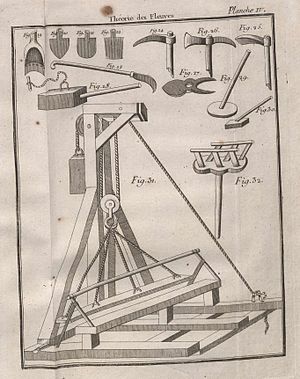
Rambuk (maskine)
Abhandlung vom Wasserbau an Strömen, 1769
En rambuk eller rammemaskine er en maskine, som i den indledende del af et byggeri bruges til at bringe pæle, oftest af stål eller armeret beton, ned i jorden, så at de kan bære lasten fra byggeriet, typisk på steder hvor jorden tæt under overfladen er uegnet hertil pga ringe bæreevne. På steder hvor der ønskes opbygget et spring i terrænoverfladen, fx havnekajer eller viadukter, bruges rambukke ved anlæg af spunsvægge, som er sammensat af et antal spunsjern, som enkeltvis bringes ned.